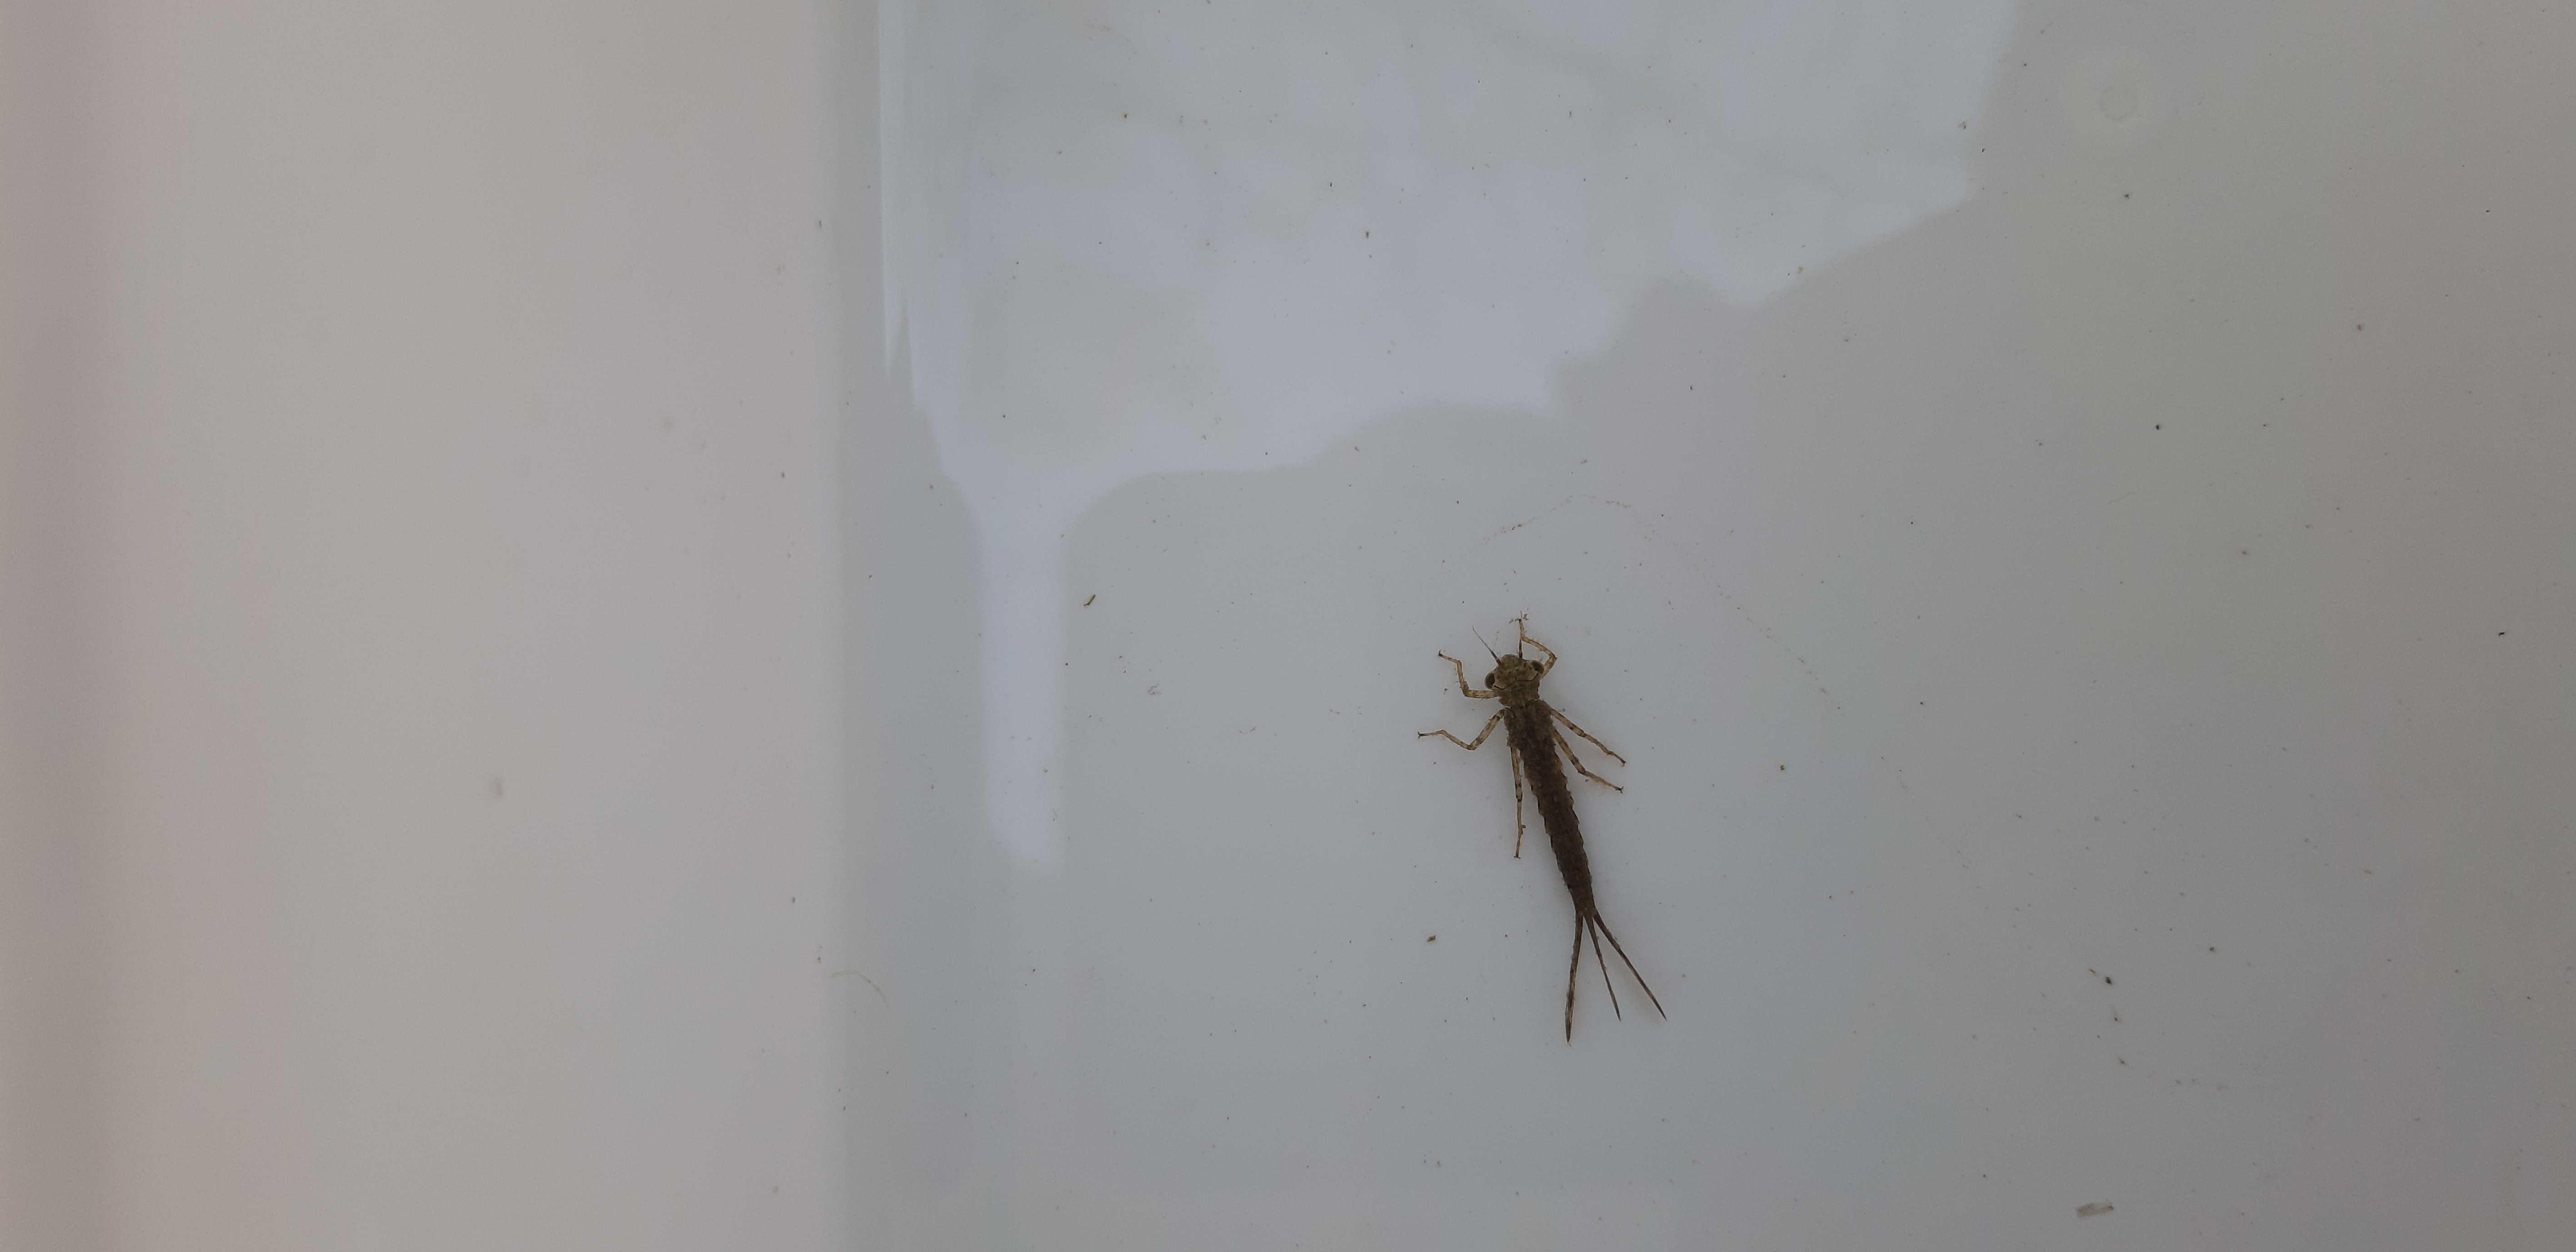
Macroinvertebrate group: damselflies